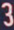
Number: 3